Sarstoon Temash Institute for Indigenous Management

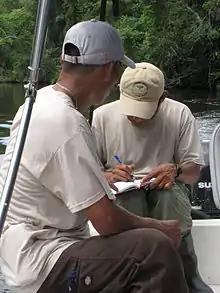
SATIIM rangers on patrol in Sarstoon-Temash National Park.

The Sarstoon-Temash National Park was founded in the Toledo District in 1994. Local residents had not been consulted about the creation of a national park in their region, and in 1997, residents around the park began to hear about it through the media for the first time. Residents had a cross-ethnic meeting of the five separate communities that lived around the border of the new park, where many expressed anger with the creation of a national park in places and were afraid that the national park might be used to infringe on their indigenous land claims. Ultimately, an agreement was reached with the creation of SATIIM in 1997 to manage the park and its surrounding areas on behalf of the communities around it.